Steve Keim

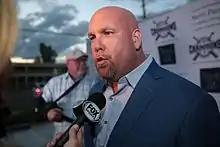
Keim at a fundraiser in Phoenix, Arizona

Keim originally joined the Arizona Cardinals in May 1999 as a college scout for the Eastern United States. He was promoted to director of college scouting in 2006 and later to director of player personnel in 2008. In May 2012, Keim was promoted to vice president of player personnel before being named general manager on January 8, 2013.